Juan Antonio de Tagle y Bracho, Count of Casa Tagle de Trasierra

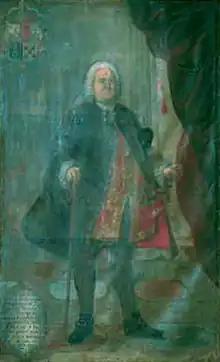

Don Juan Antonio de Tagle-Bracho y de la Pascua Calderón, Count of Casa Tagle de Trasierra (1685-March 27, 1750) was a Spanish/Peruvian aristocrat who alongside his uncle the Marquis of Torre Tagle, had high status in Spain and Peru in the 17th century.